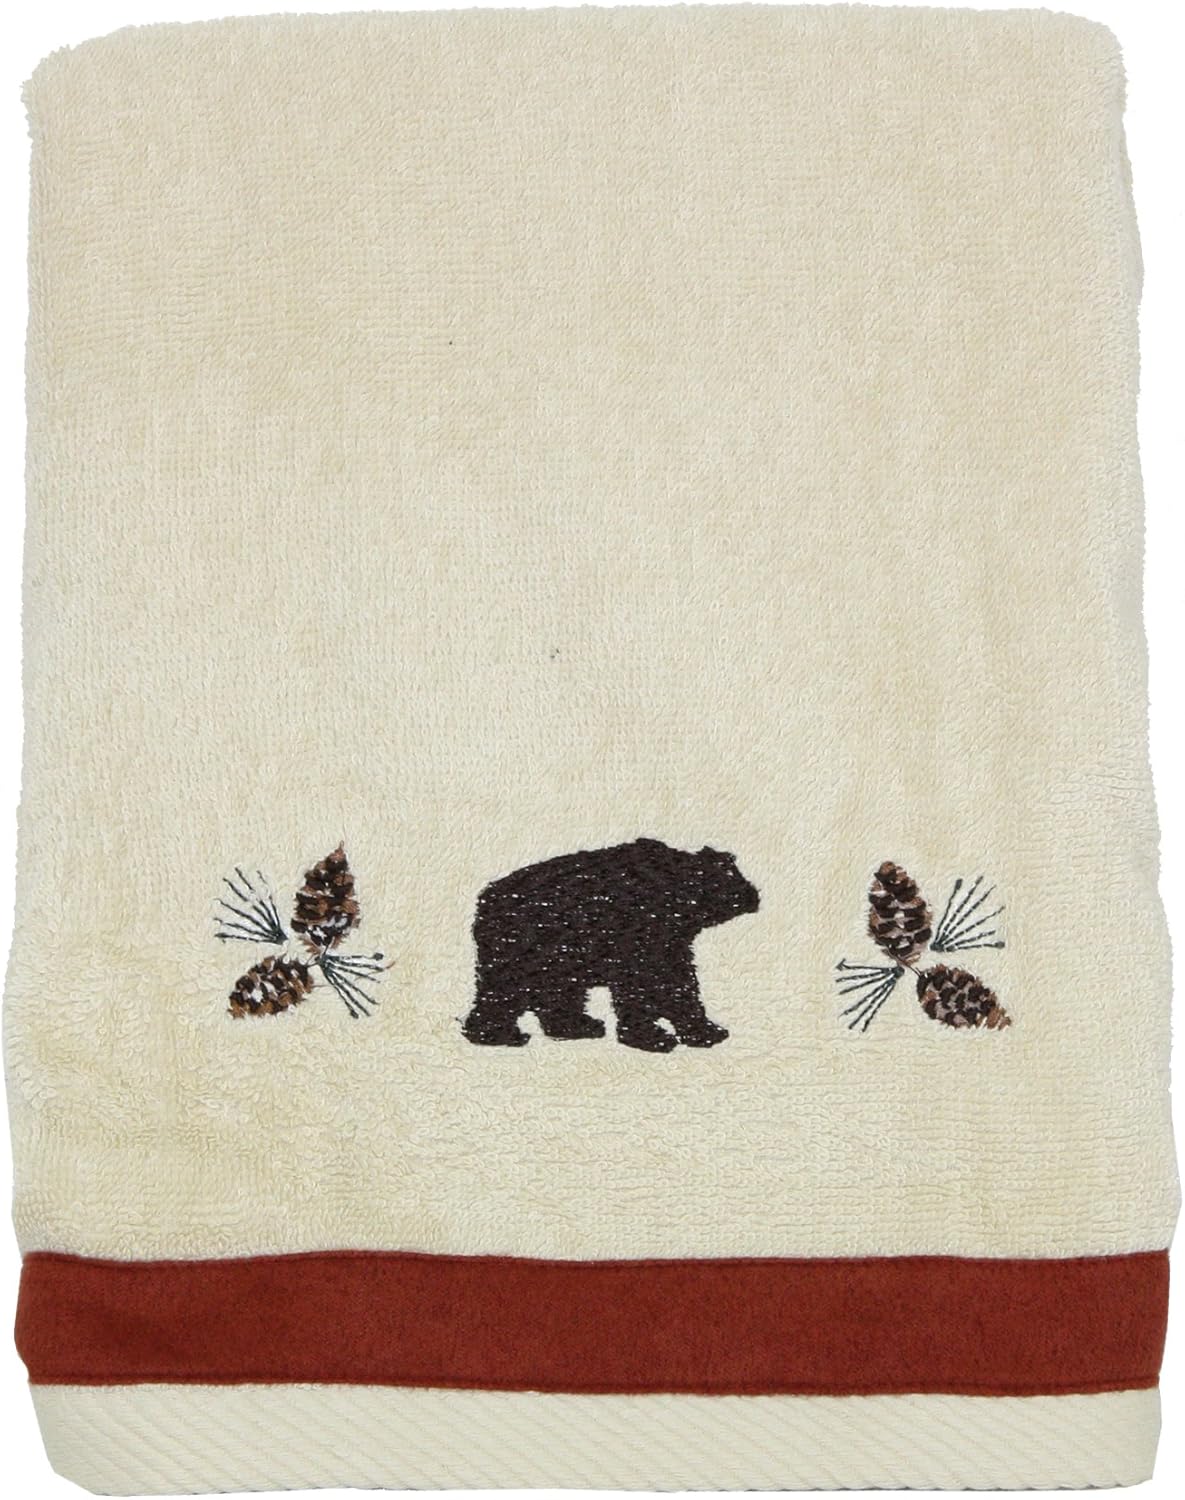
Bacova Guild North Ridge Hand Towel
Category: Amazon Home
North Ridge hand towel is a terry towel with embroidery and faux suede trim. This novelty design features a bear silhouette. This pattern is perfect for any nature lover. Easy care and machine washable. Matching shower curtain, bath accessories and bath rug are available. Complete your bathroom look with entire matching coordinates.
Features: Terrycloth | Package Length: 10.0" L | Package Width: 8.0" W | Package Height: 2.0" H | Country of Origin: China